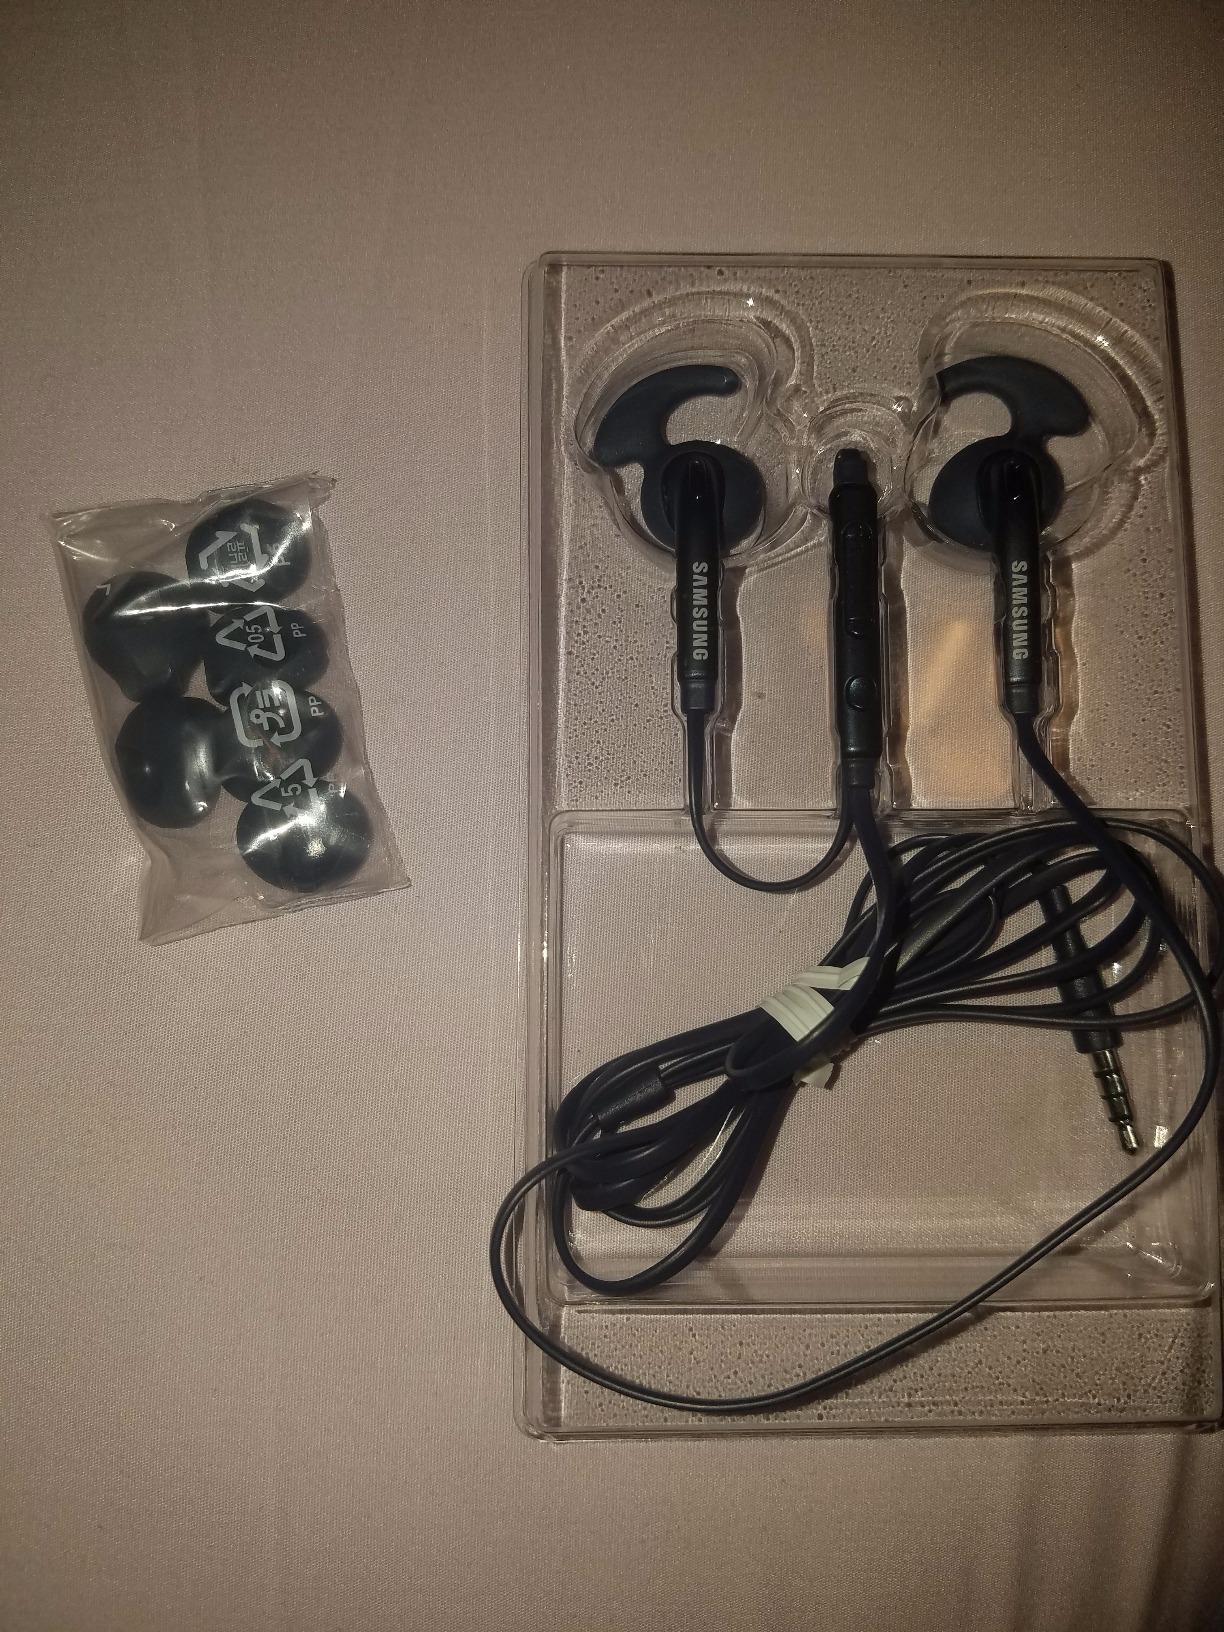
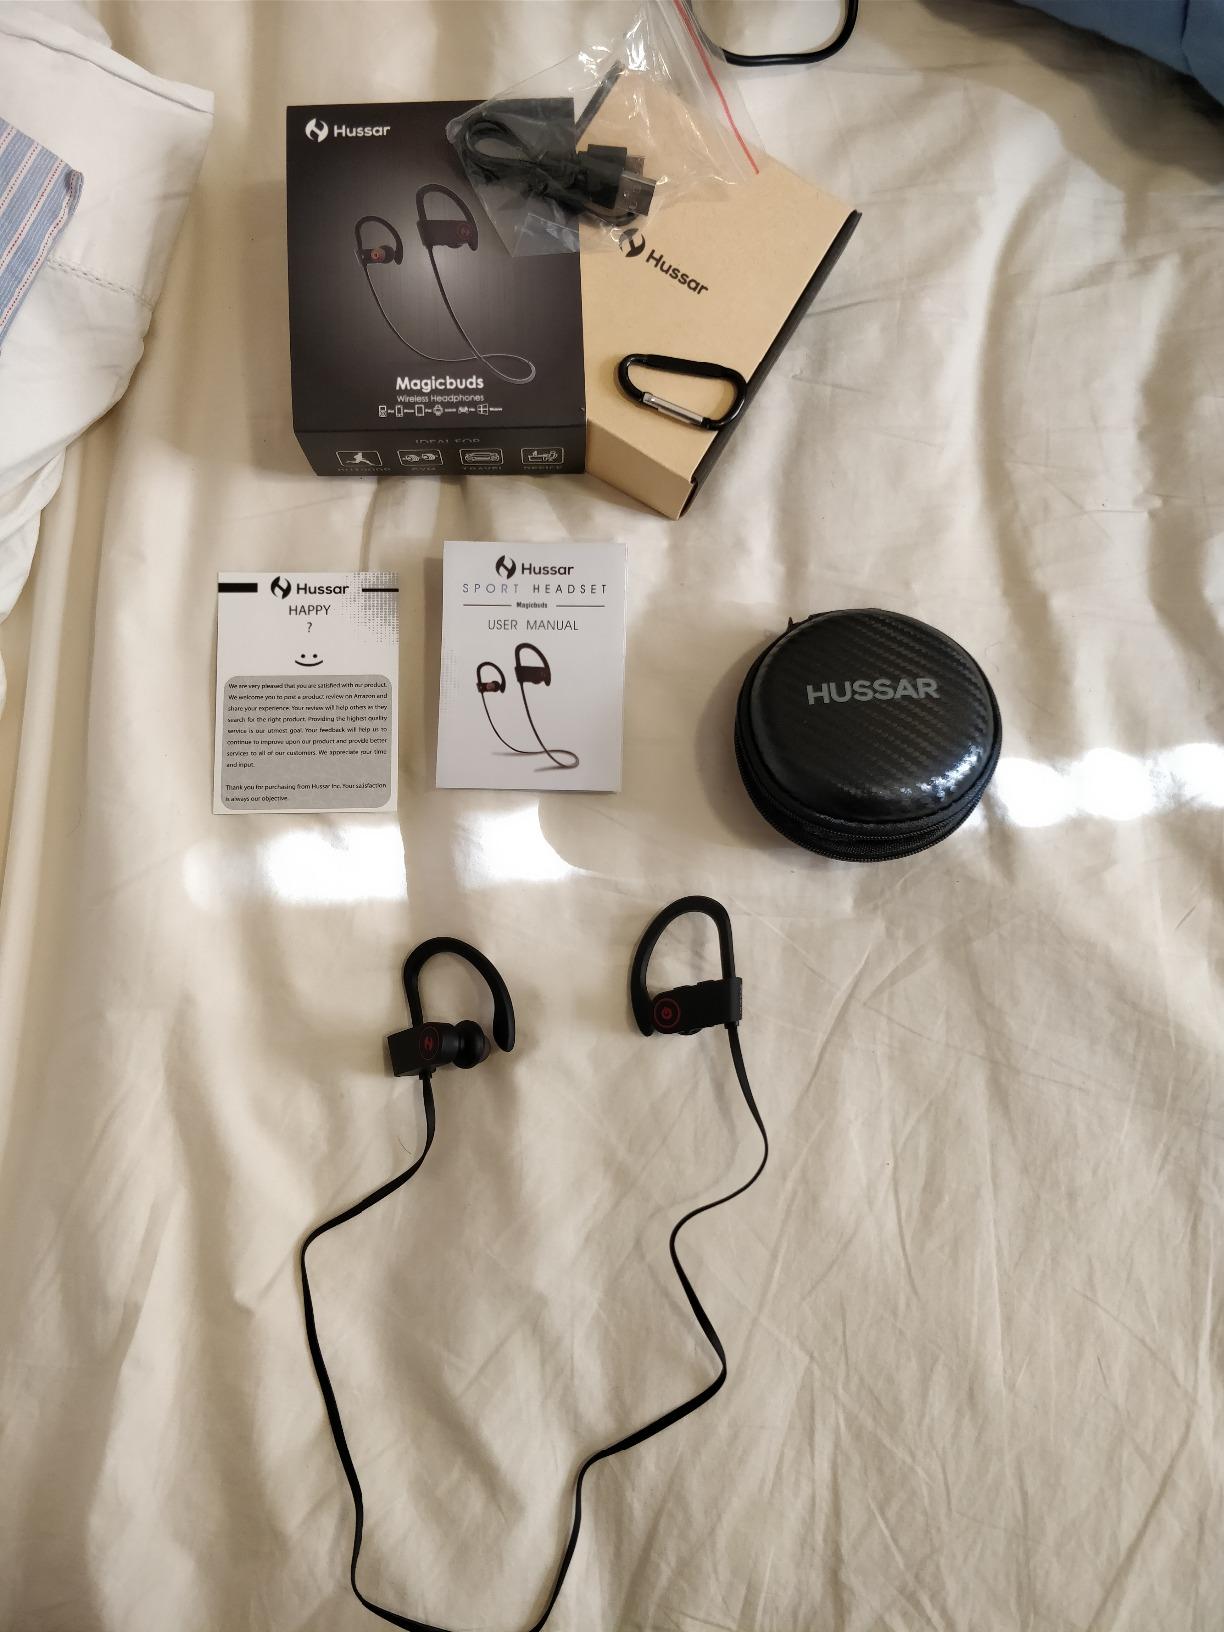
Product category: headphones
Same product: no